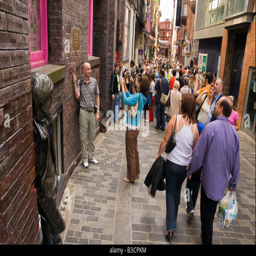
a city full of fans with the statue of person watching over them